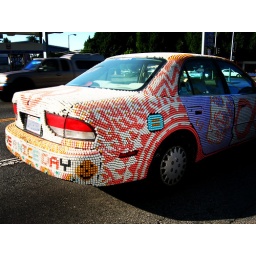
yes, 1000s of tiny computer / calculator / etc. keys. Seen in LA traffic, taken out of the car window.